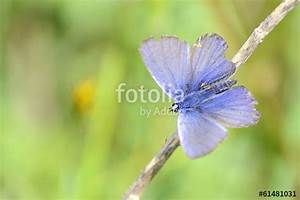
Label: farfalla